Education in China

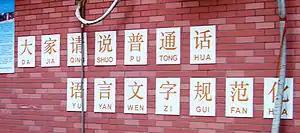
The Hanyu Pinyin Romanization is commonly used as a means of teaching literacy and the standard ("Putonghua") pronunciation.

The commitment to the Four Modernizations required great advances in science and technology. Under the modernization program, higher education was to be the cornerstone for training and research. Because modernization depended on a vastly increased and improved capability to train scientists and engineers for needed breakthroughs, the renewed concern for higher education and academic quality – and the central role that the sciences were expected to play in the Four Modernizations – highlighted the need for scientific research and training. This concern can be traced to the critical personnel shortages and qualitative deficiencies in the sciences resulting from the unproductive years of the Cultural Revolution when higher education was shut down. In response to the need for scientific training, the Sixth Plenum of the Twelfth National Party Congress Central Committee, held in September 1986, adopted a resolution on the guiding principles for building a socialist society that strongly emphasized the importance of education and science.